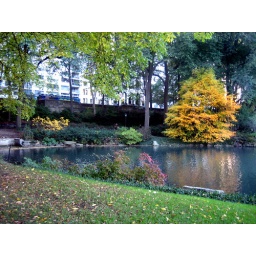
most of the trees are still green in Central park.